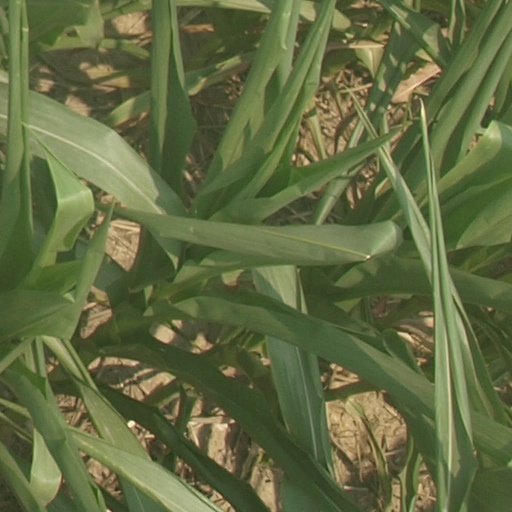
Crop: maize; corn